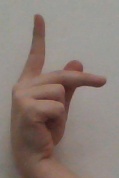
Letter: dha